Sex education in the United States

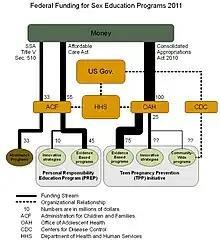
Federal Funding for Sex Education 2011

In FY 2016 Congress provided $176 million in federal funding for sex education programs which were both medically accurate and age appropriate.